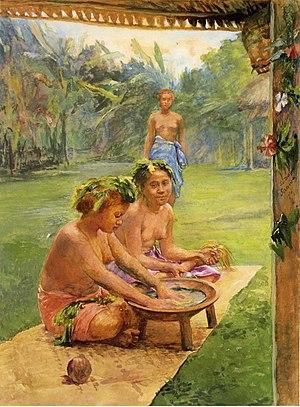
John LaFarge, né le 31 mars 1835 à New York et décédé le 14 novembre 1910 à Providence, est un peintre, muraliste, auteur de vitrail, décorateur et écrivain américain.